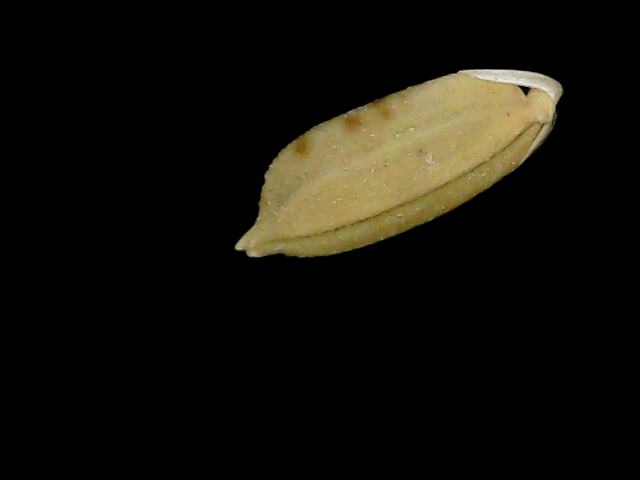
Rice variety: Bd76